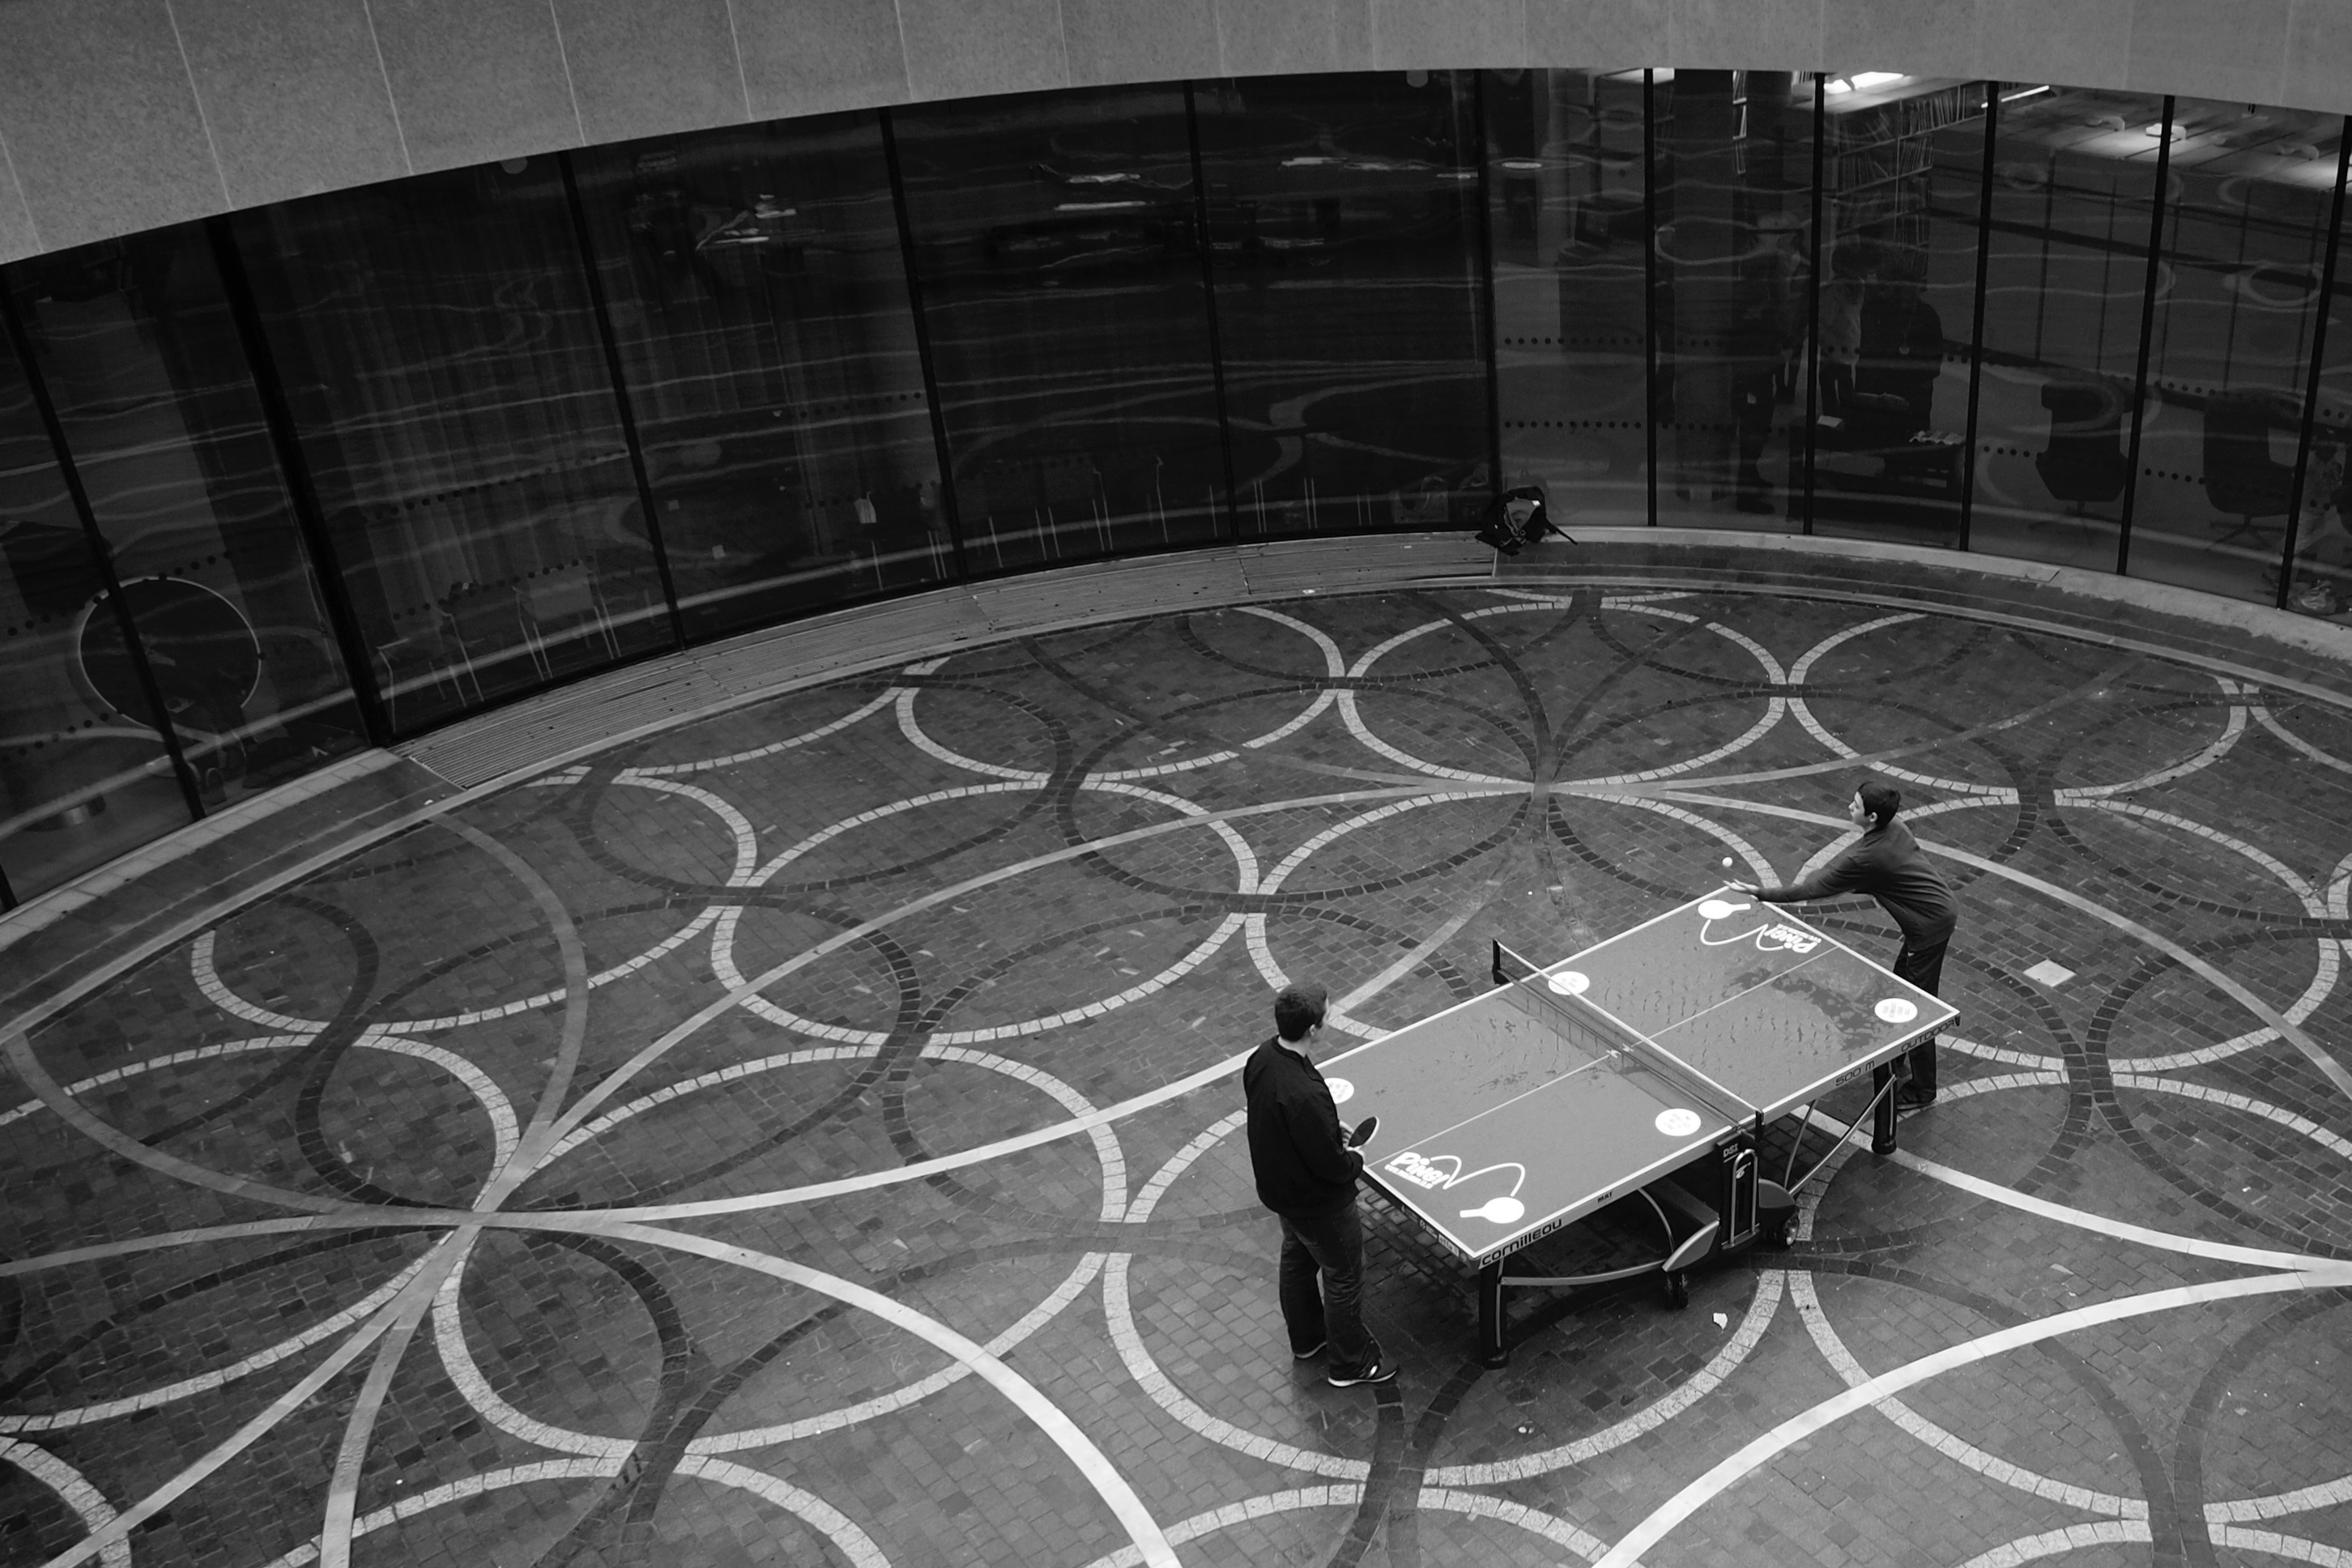
black and white, structure, people, street, line, black, monochrome, circle, uk, streetphotography, bw, blackandwhite, design, symmetry, olympus, greatbritain, omd, pingpong, birmingham, shape, strasenfotografie, monochrome photography